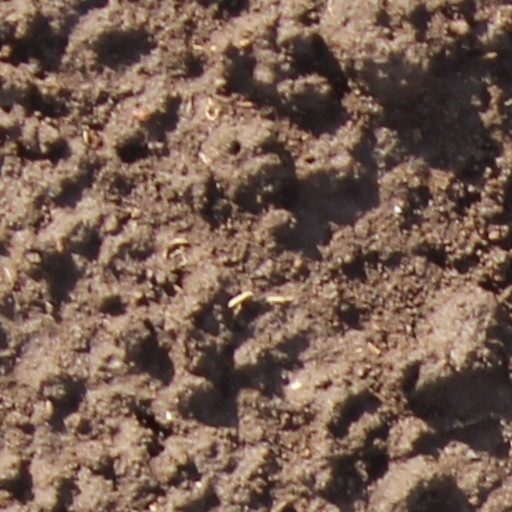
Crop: wheat